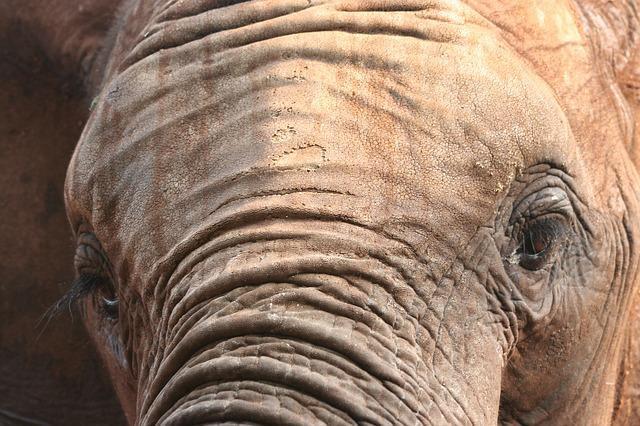
elephant